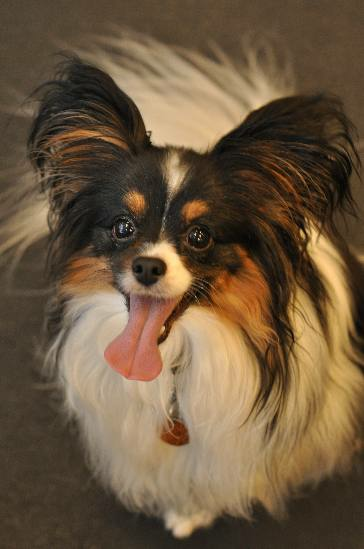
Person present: No